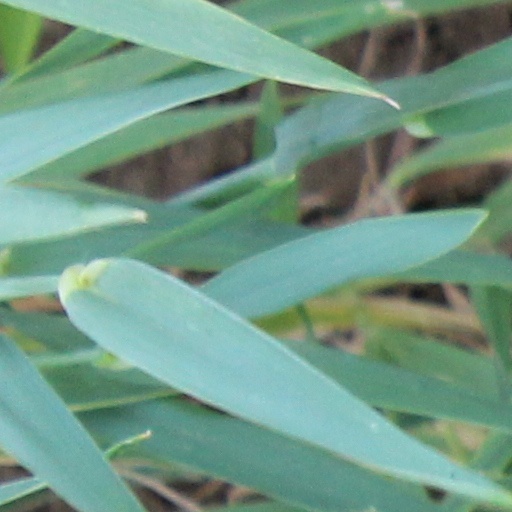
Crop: wheat